Muthu Nilavan

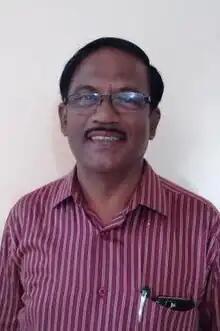
Muthu Nilavan

Muthu Nilavan (முத்துநிலவன்) also known as Muthu Baskaran, from Pudukottai, is a Tamil scholar and poet of Tamil Nadu. He has worked as a teacher for more than three decades.